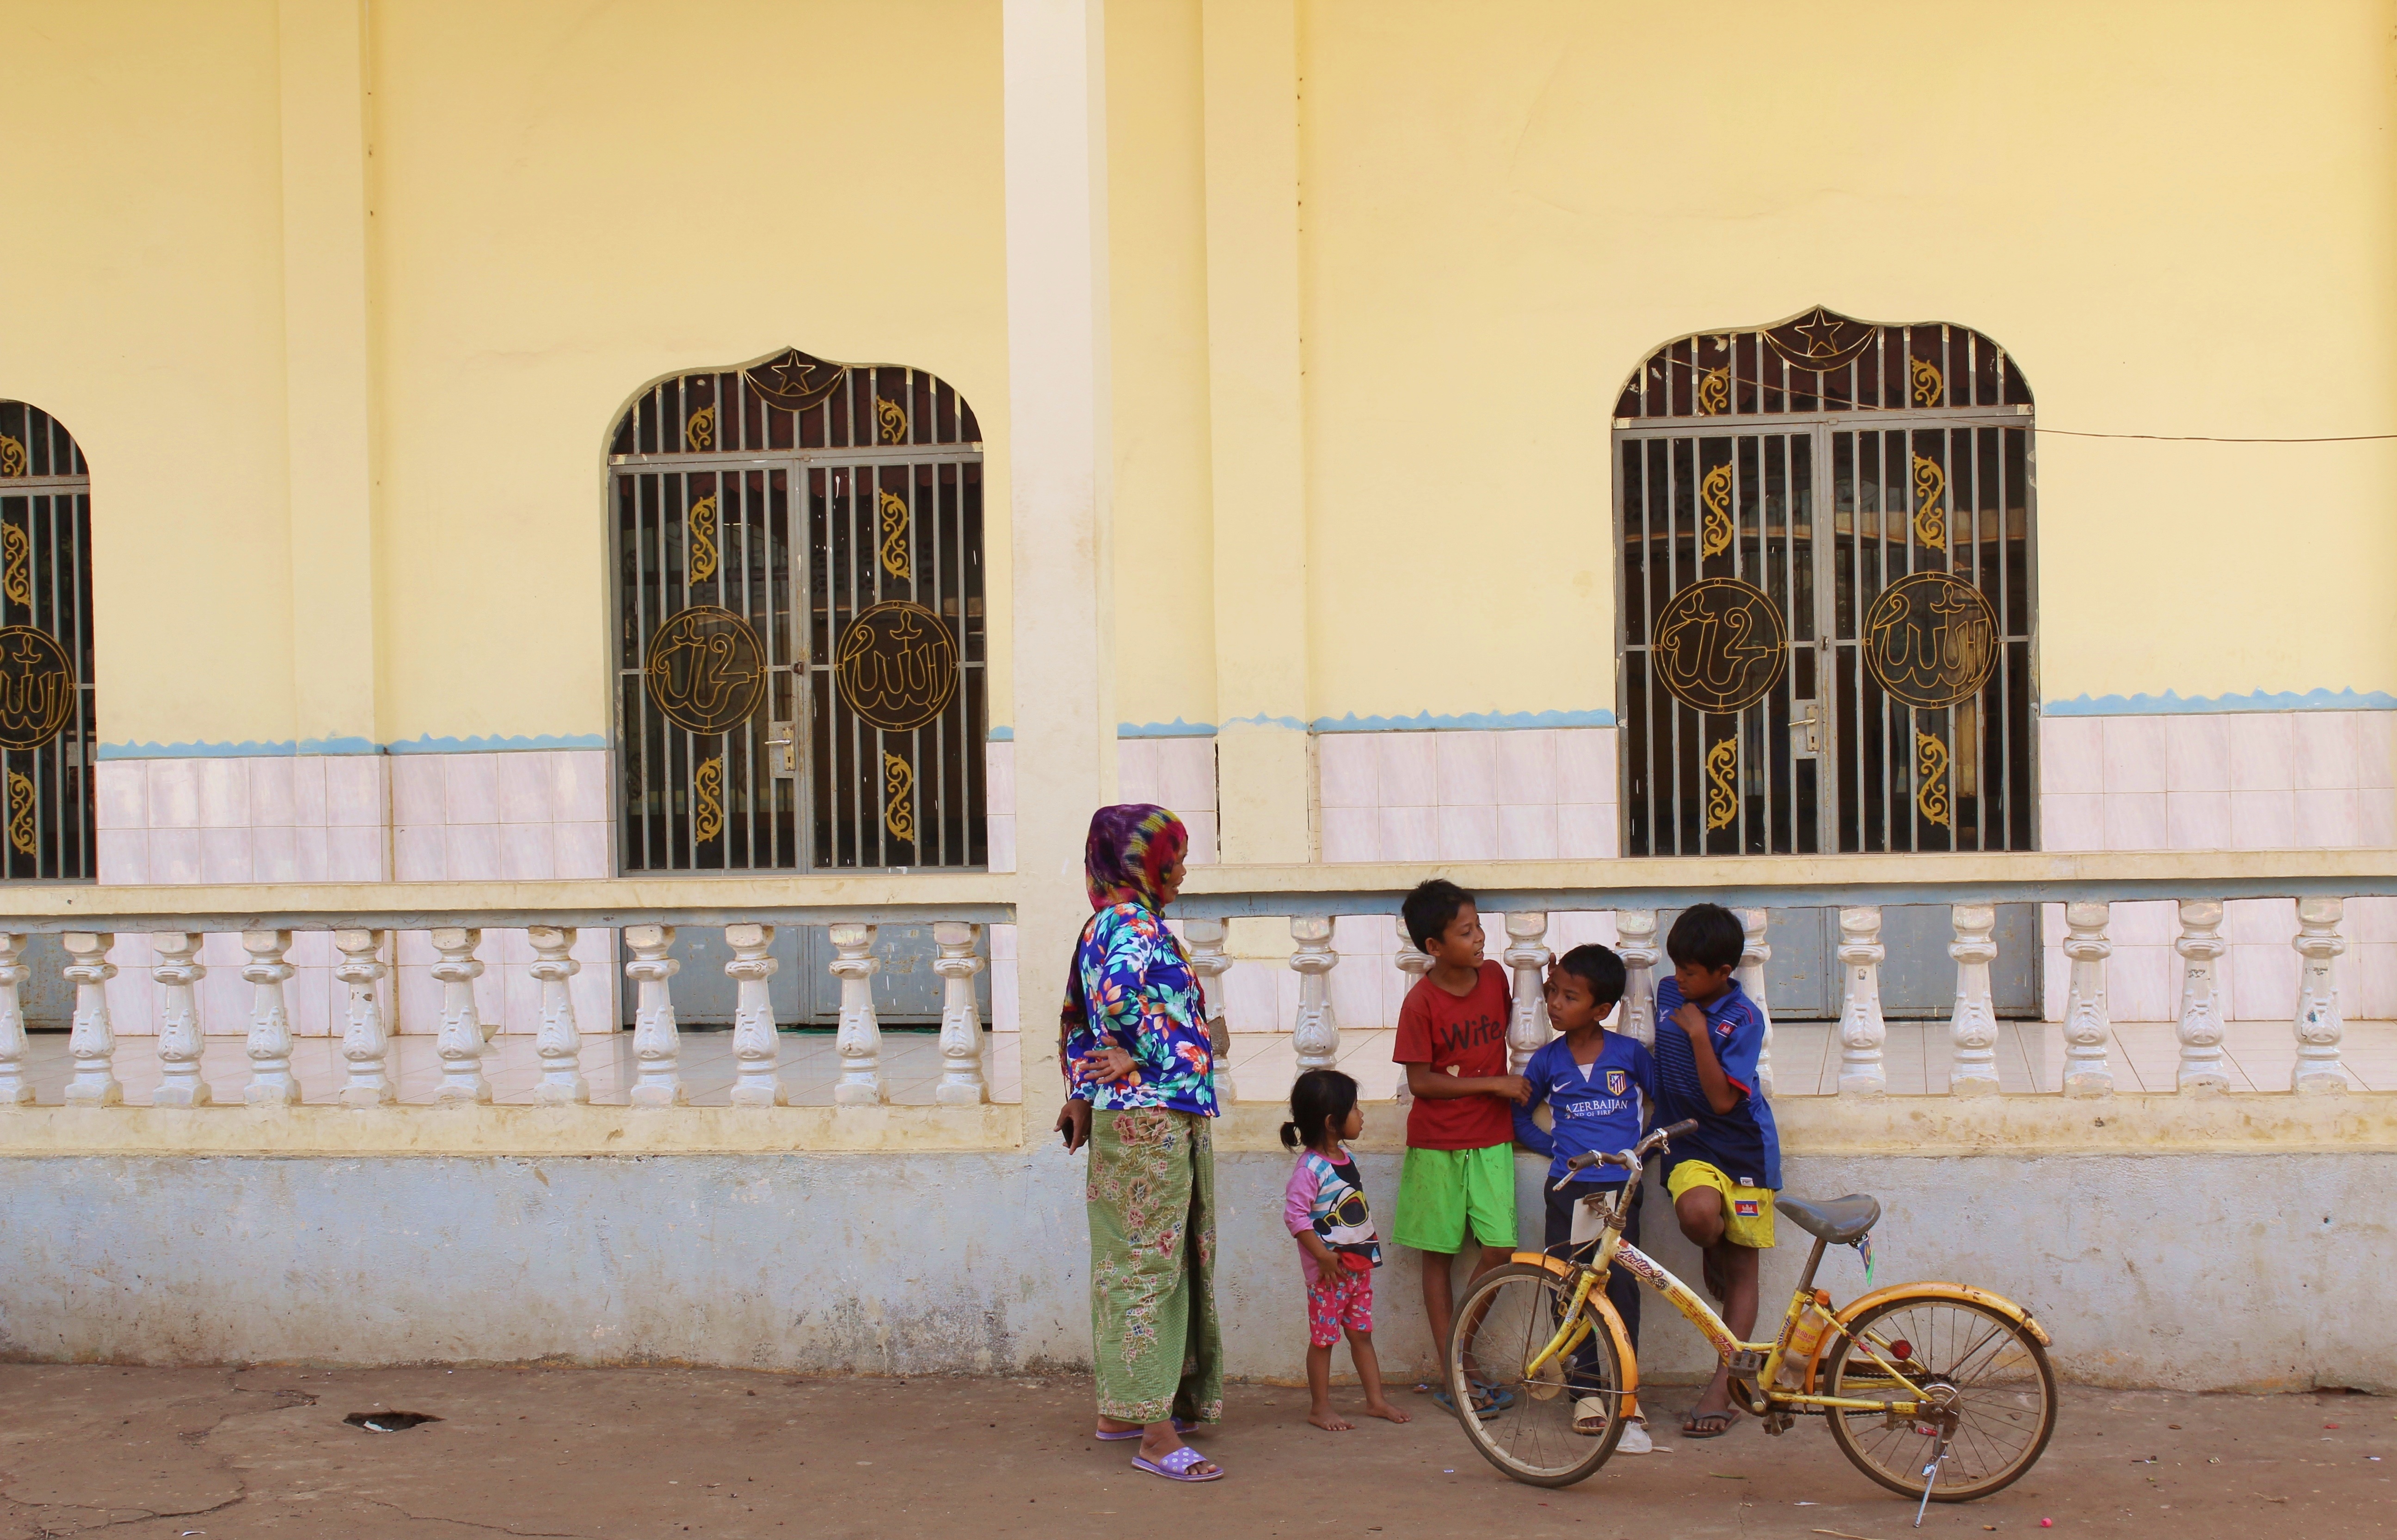
people, bicycle, pillar, vehicle, religion, asia, tourism, pray, family, temple, cambodia, sanctuary, mosque, worship, poor, tessellation